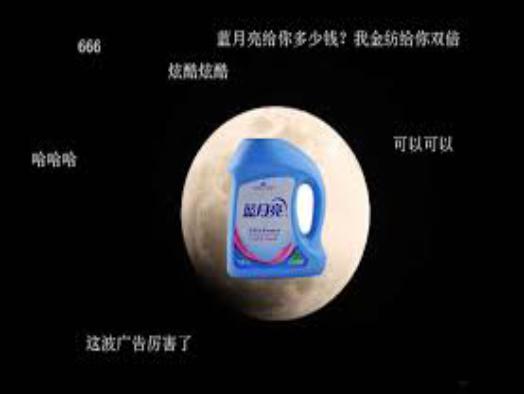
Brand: bluemoon
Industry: Necessities